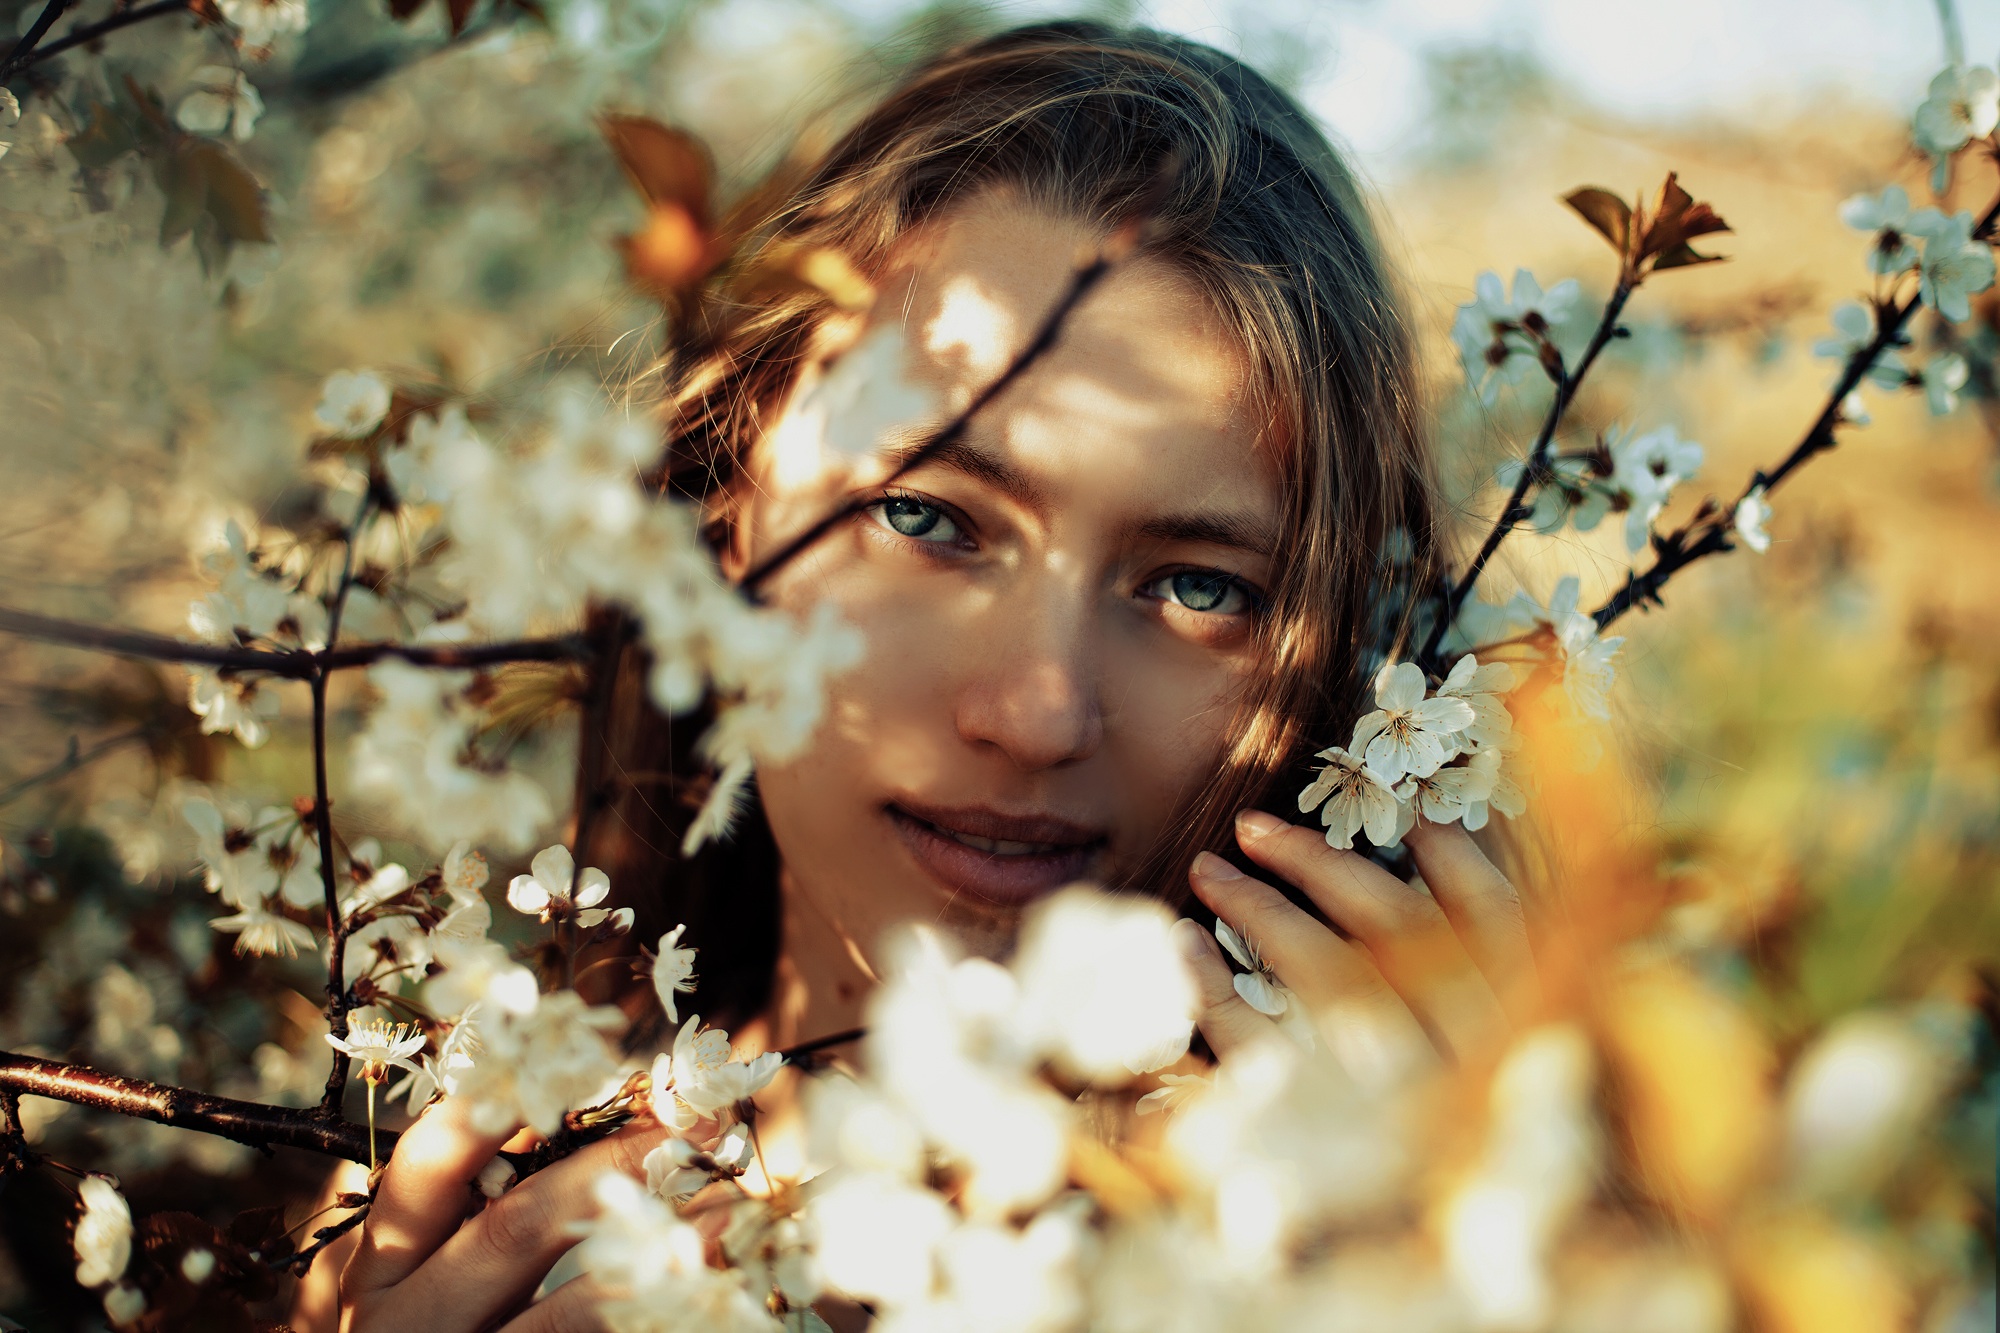
person, people, plant, girl, photography, sunlight, flower, portrait, model, spring, autumn, romance, child, season, smile, eye, photograph, skin, beauty, emotion, photo shoot, portrait photography